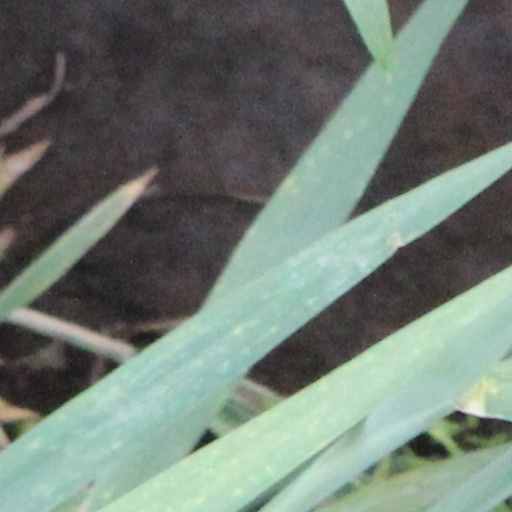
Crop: wheat